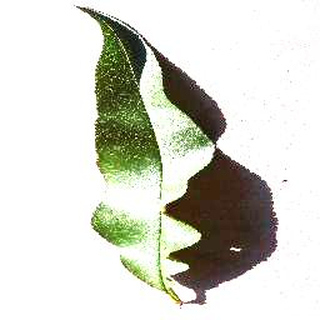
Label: healthy_peach